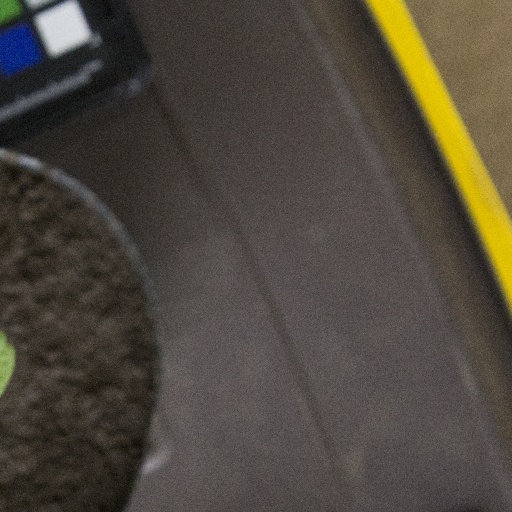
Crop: soybean